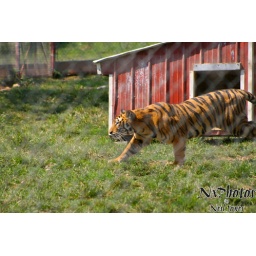
I caught this tiger stalking its prey, and then running up only to be shut down by a fence....